When You See Me You Know Me

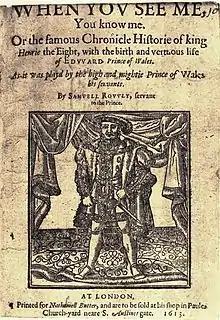
Title page of the second edition of "When You See Me You Know Me" (1613)

When You See Me You Know Me is an early Jacobean history play about Henry VIII, written by Samuel Rowley and first published in 1605.